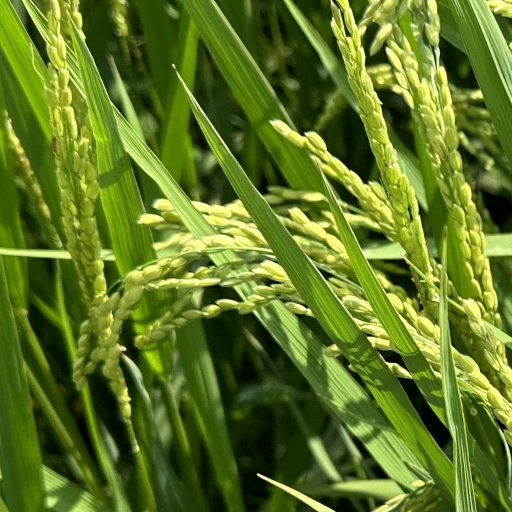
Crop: rice